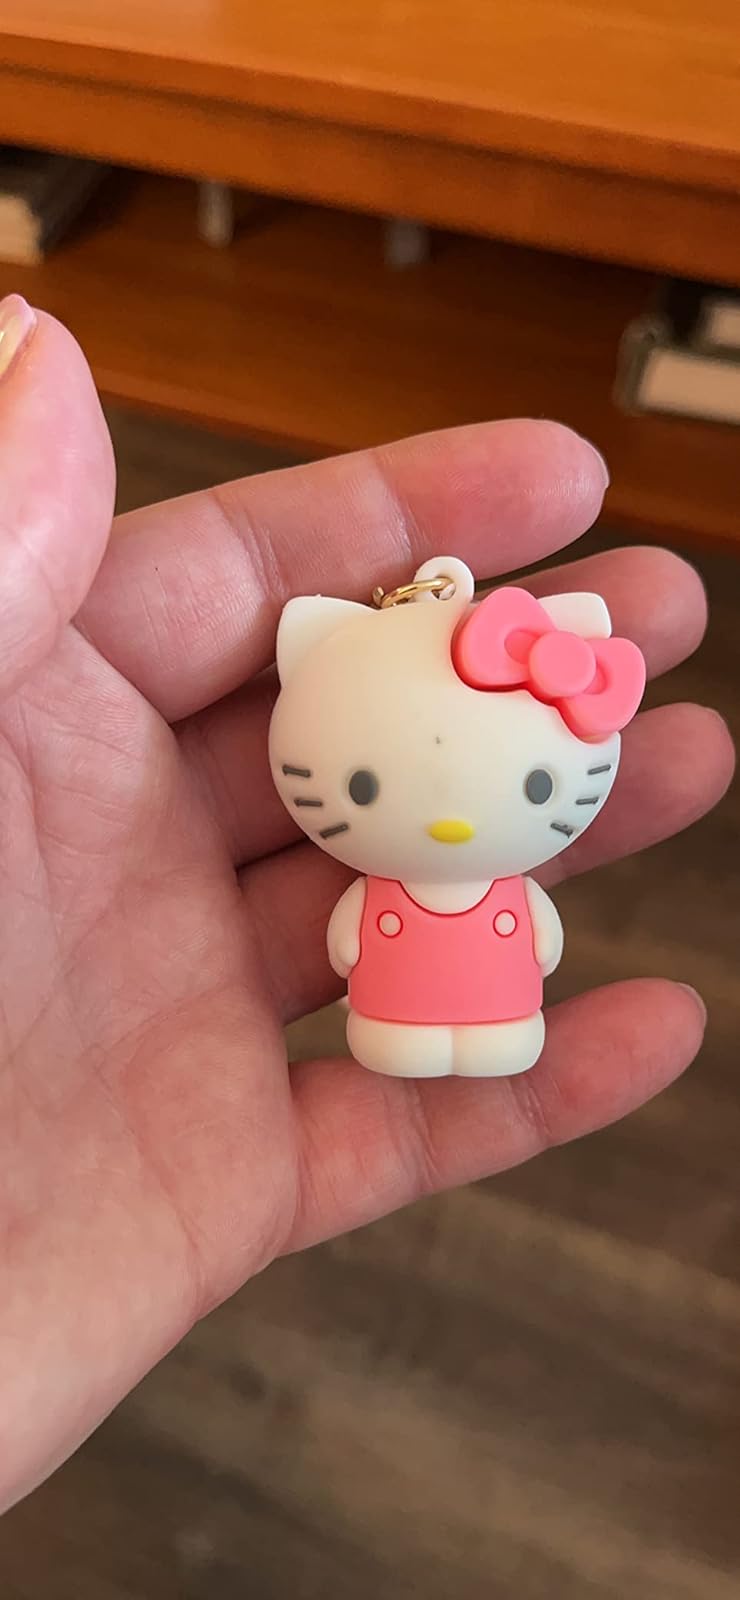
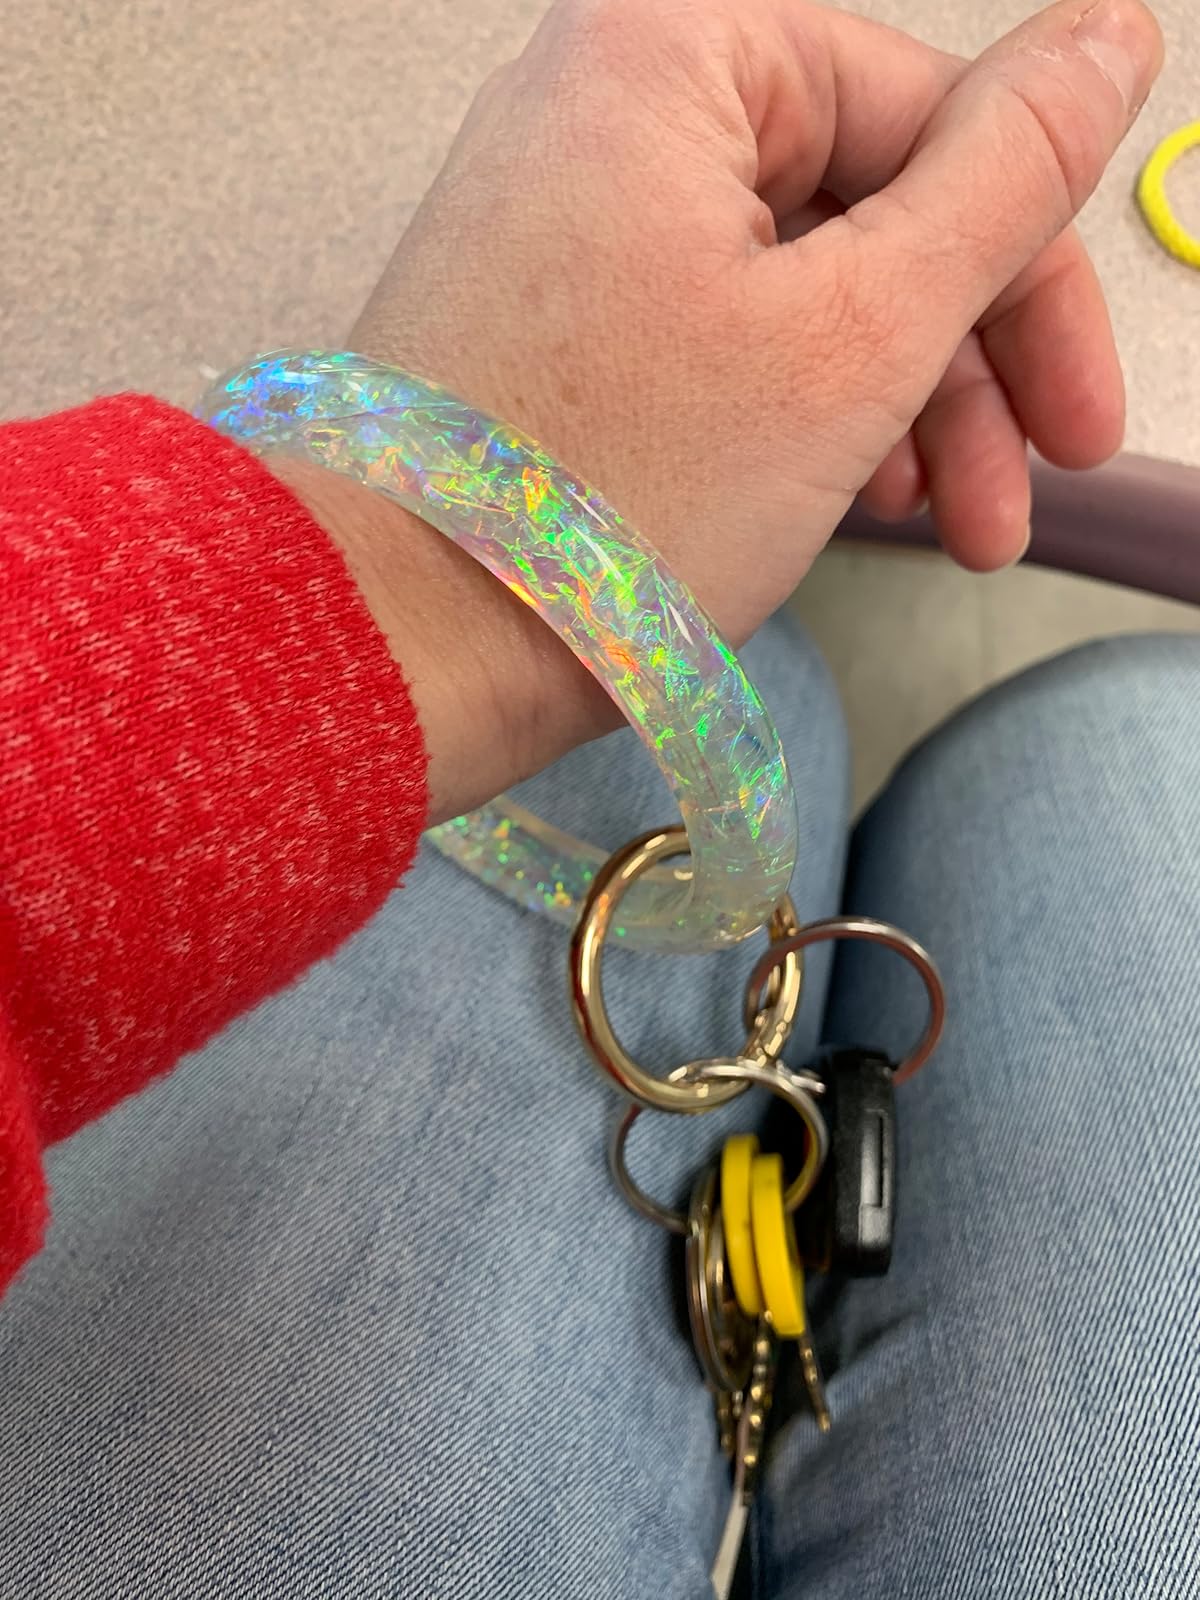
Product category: accessories_keychain
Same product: no